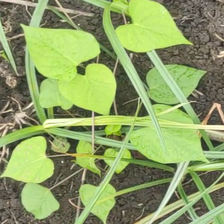
Weed species: Obscure_morning _glory(Ipomoea obscura)